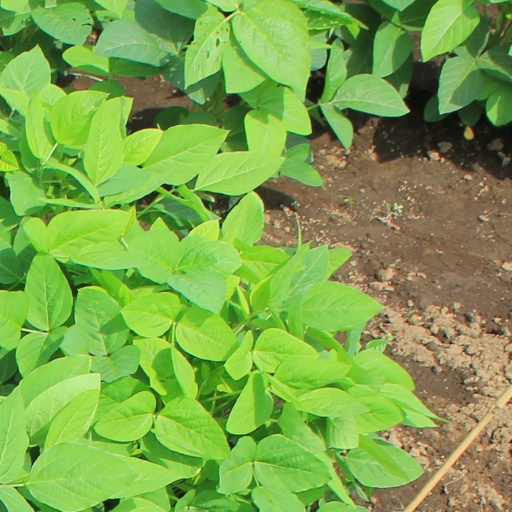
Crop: soybean